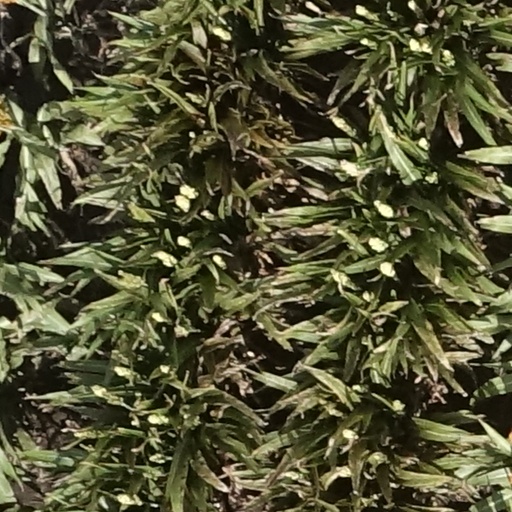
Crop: sorghum